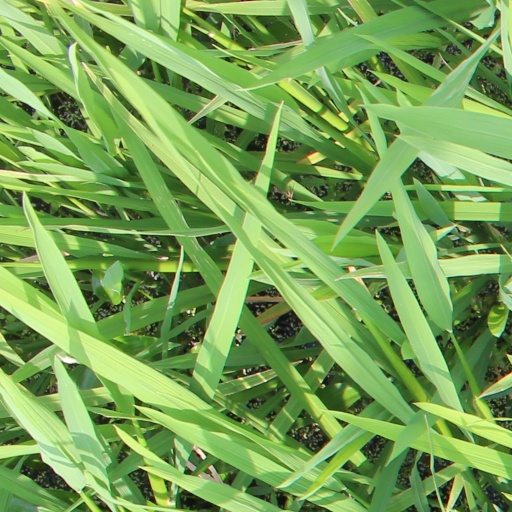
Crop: rice